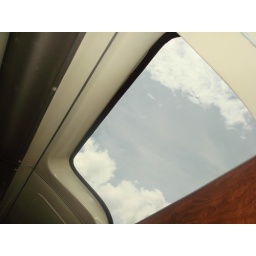
window in the train car ceiling.